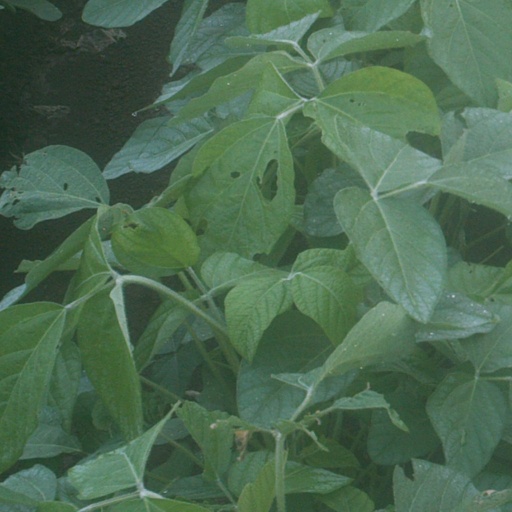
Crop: soybean